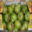
Label: pear